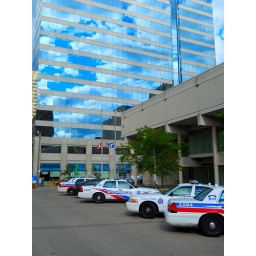
police cars and the sky in a mirrored building